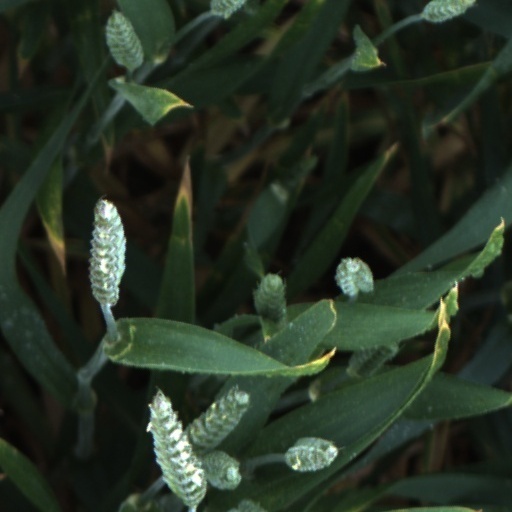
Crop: wheat